Lilydale, Victoria

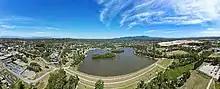
Wide shot of Lillydale Lake. Shot February 2023.

Lilydale is well known for Lillydale Lake, a recreational area where children play and learn about the wetlands environment. Surrounding the lake are modern housing estates, such as Lakeview Estate.